Shlach

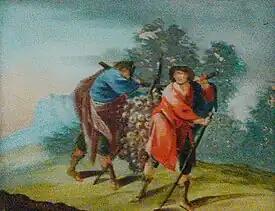
Joshua and Caleb

Resh Lakish interpreted the words "Send "you" men" in Numbers 13:2 to indicate that God gave Moses discretion over whether to send the spies. Resh Lakish read Moses' recollection of the matter in Deuteronomy 1:23 that "the thing pleased me well" to mean that agreeing to send the spies pleased Moses well but not God.